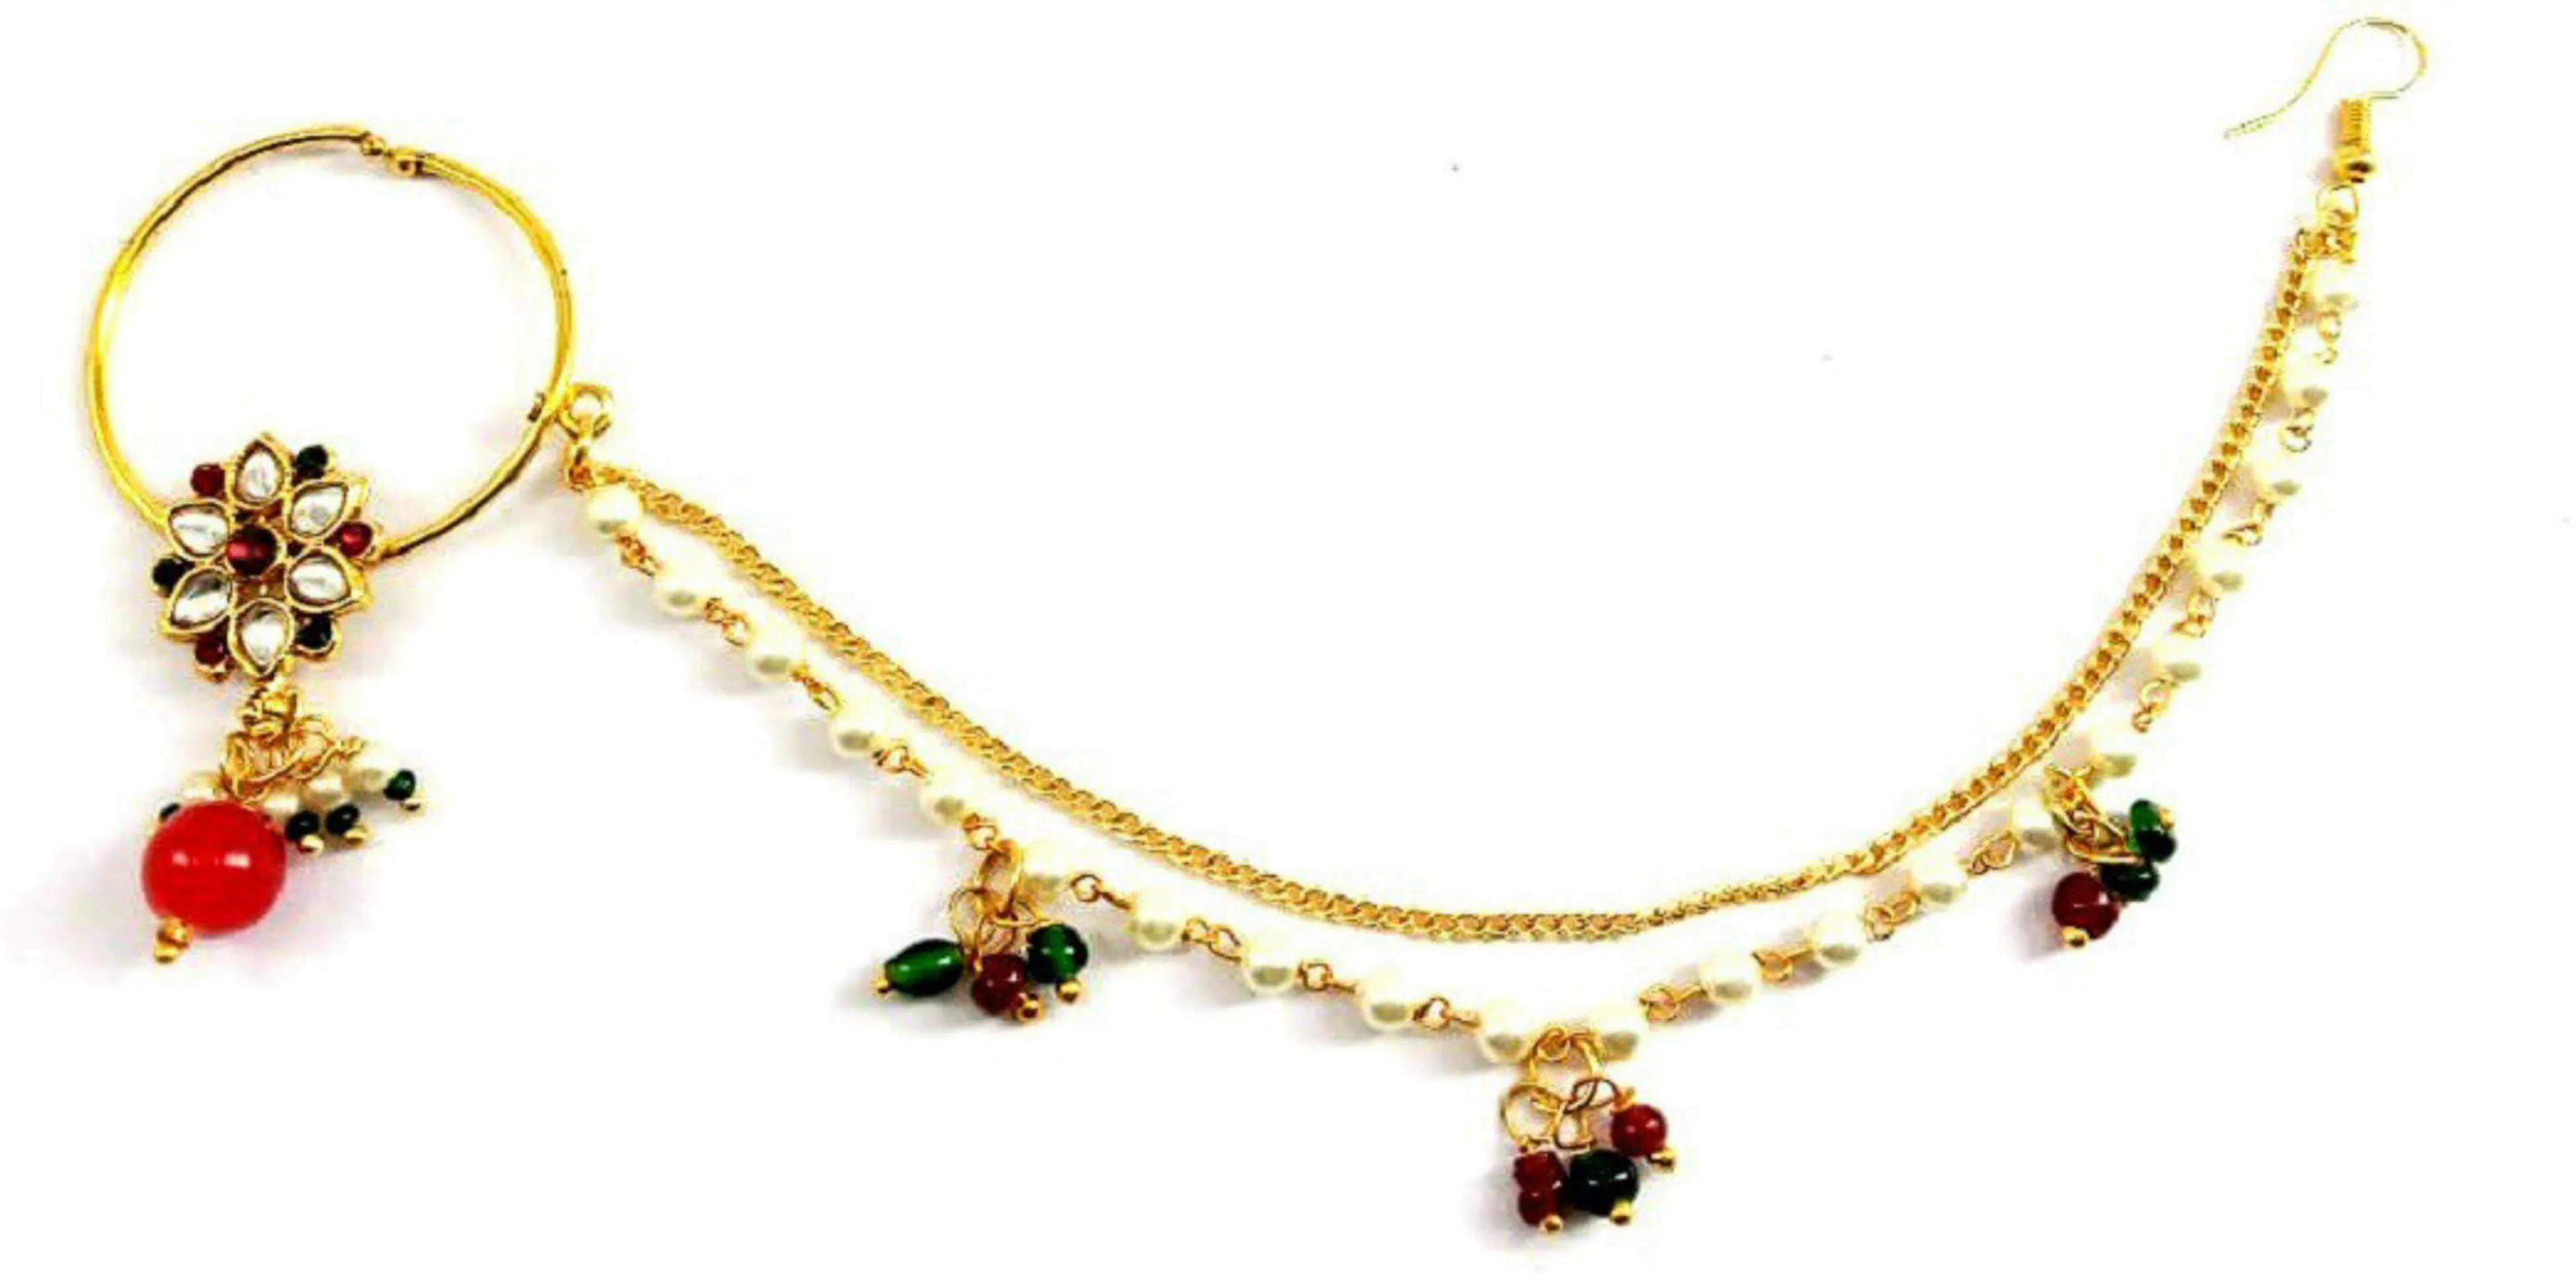
Verma CollectionVerma Collection Gold-Plated Plated Alloy Nose Ring
Type: Rings
Brand: VERMA COLLECTION
Price: Rs. 349
This lovely (kundan and pearls mixed -round shape)(nathiya) nose ring from the has been exclusively designed for you. this beautiful nose ring is studded with real look-alike real beads and pearls and kundan and peals mixed . this nath (nose ring) can look elegant and stylish when worn with anarkali lehengas and saress etc. this (kundan and pearls mixed nose ring ) will match . this hand made nose ring .this ring perfect fit for any party or special occasion and festival like diwali holi raksha bandan etc .its graceful design complements with any ethnic or western outfit.
Features: Gold-Plated Plating,For Girls, Women,Piercing Not Required,Silver Weight: Na G